Taboo Tuesday (2004)

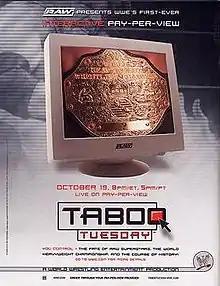
Promotional poster featuring the World Heavyweight Championship

The 2004 Taboo Tuesday was the inaugural Taboo Tuesday/Cyber Sunday professional wrestling pay-per-view (PPV) event produced by World Wrestling Entertainment (WWE). It was held exclusively for wrestlers from the promotion's Raw brand division. The event took place on October 19, 2004, at the Bradley Center in Milwaukee, Wisconsin. It marked the first time in which the fans were given the chance to vote on stipulations for the matches. The voting for the event started on October 18, 2004, and ended during the event. In 2006, the event was moved to the traditional Sunday nights for PPVs and was renamed Cyber Sunday.